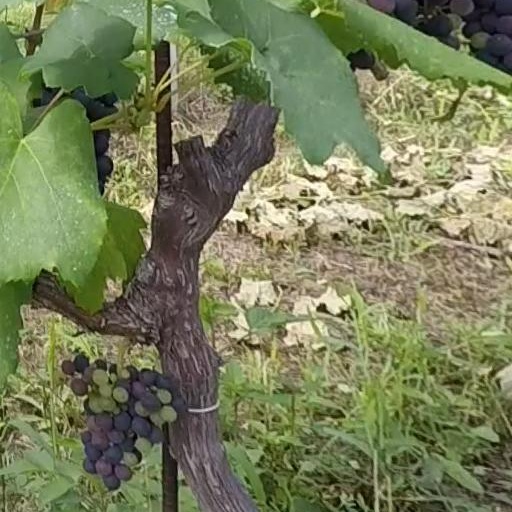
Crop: grape